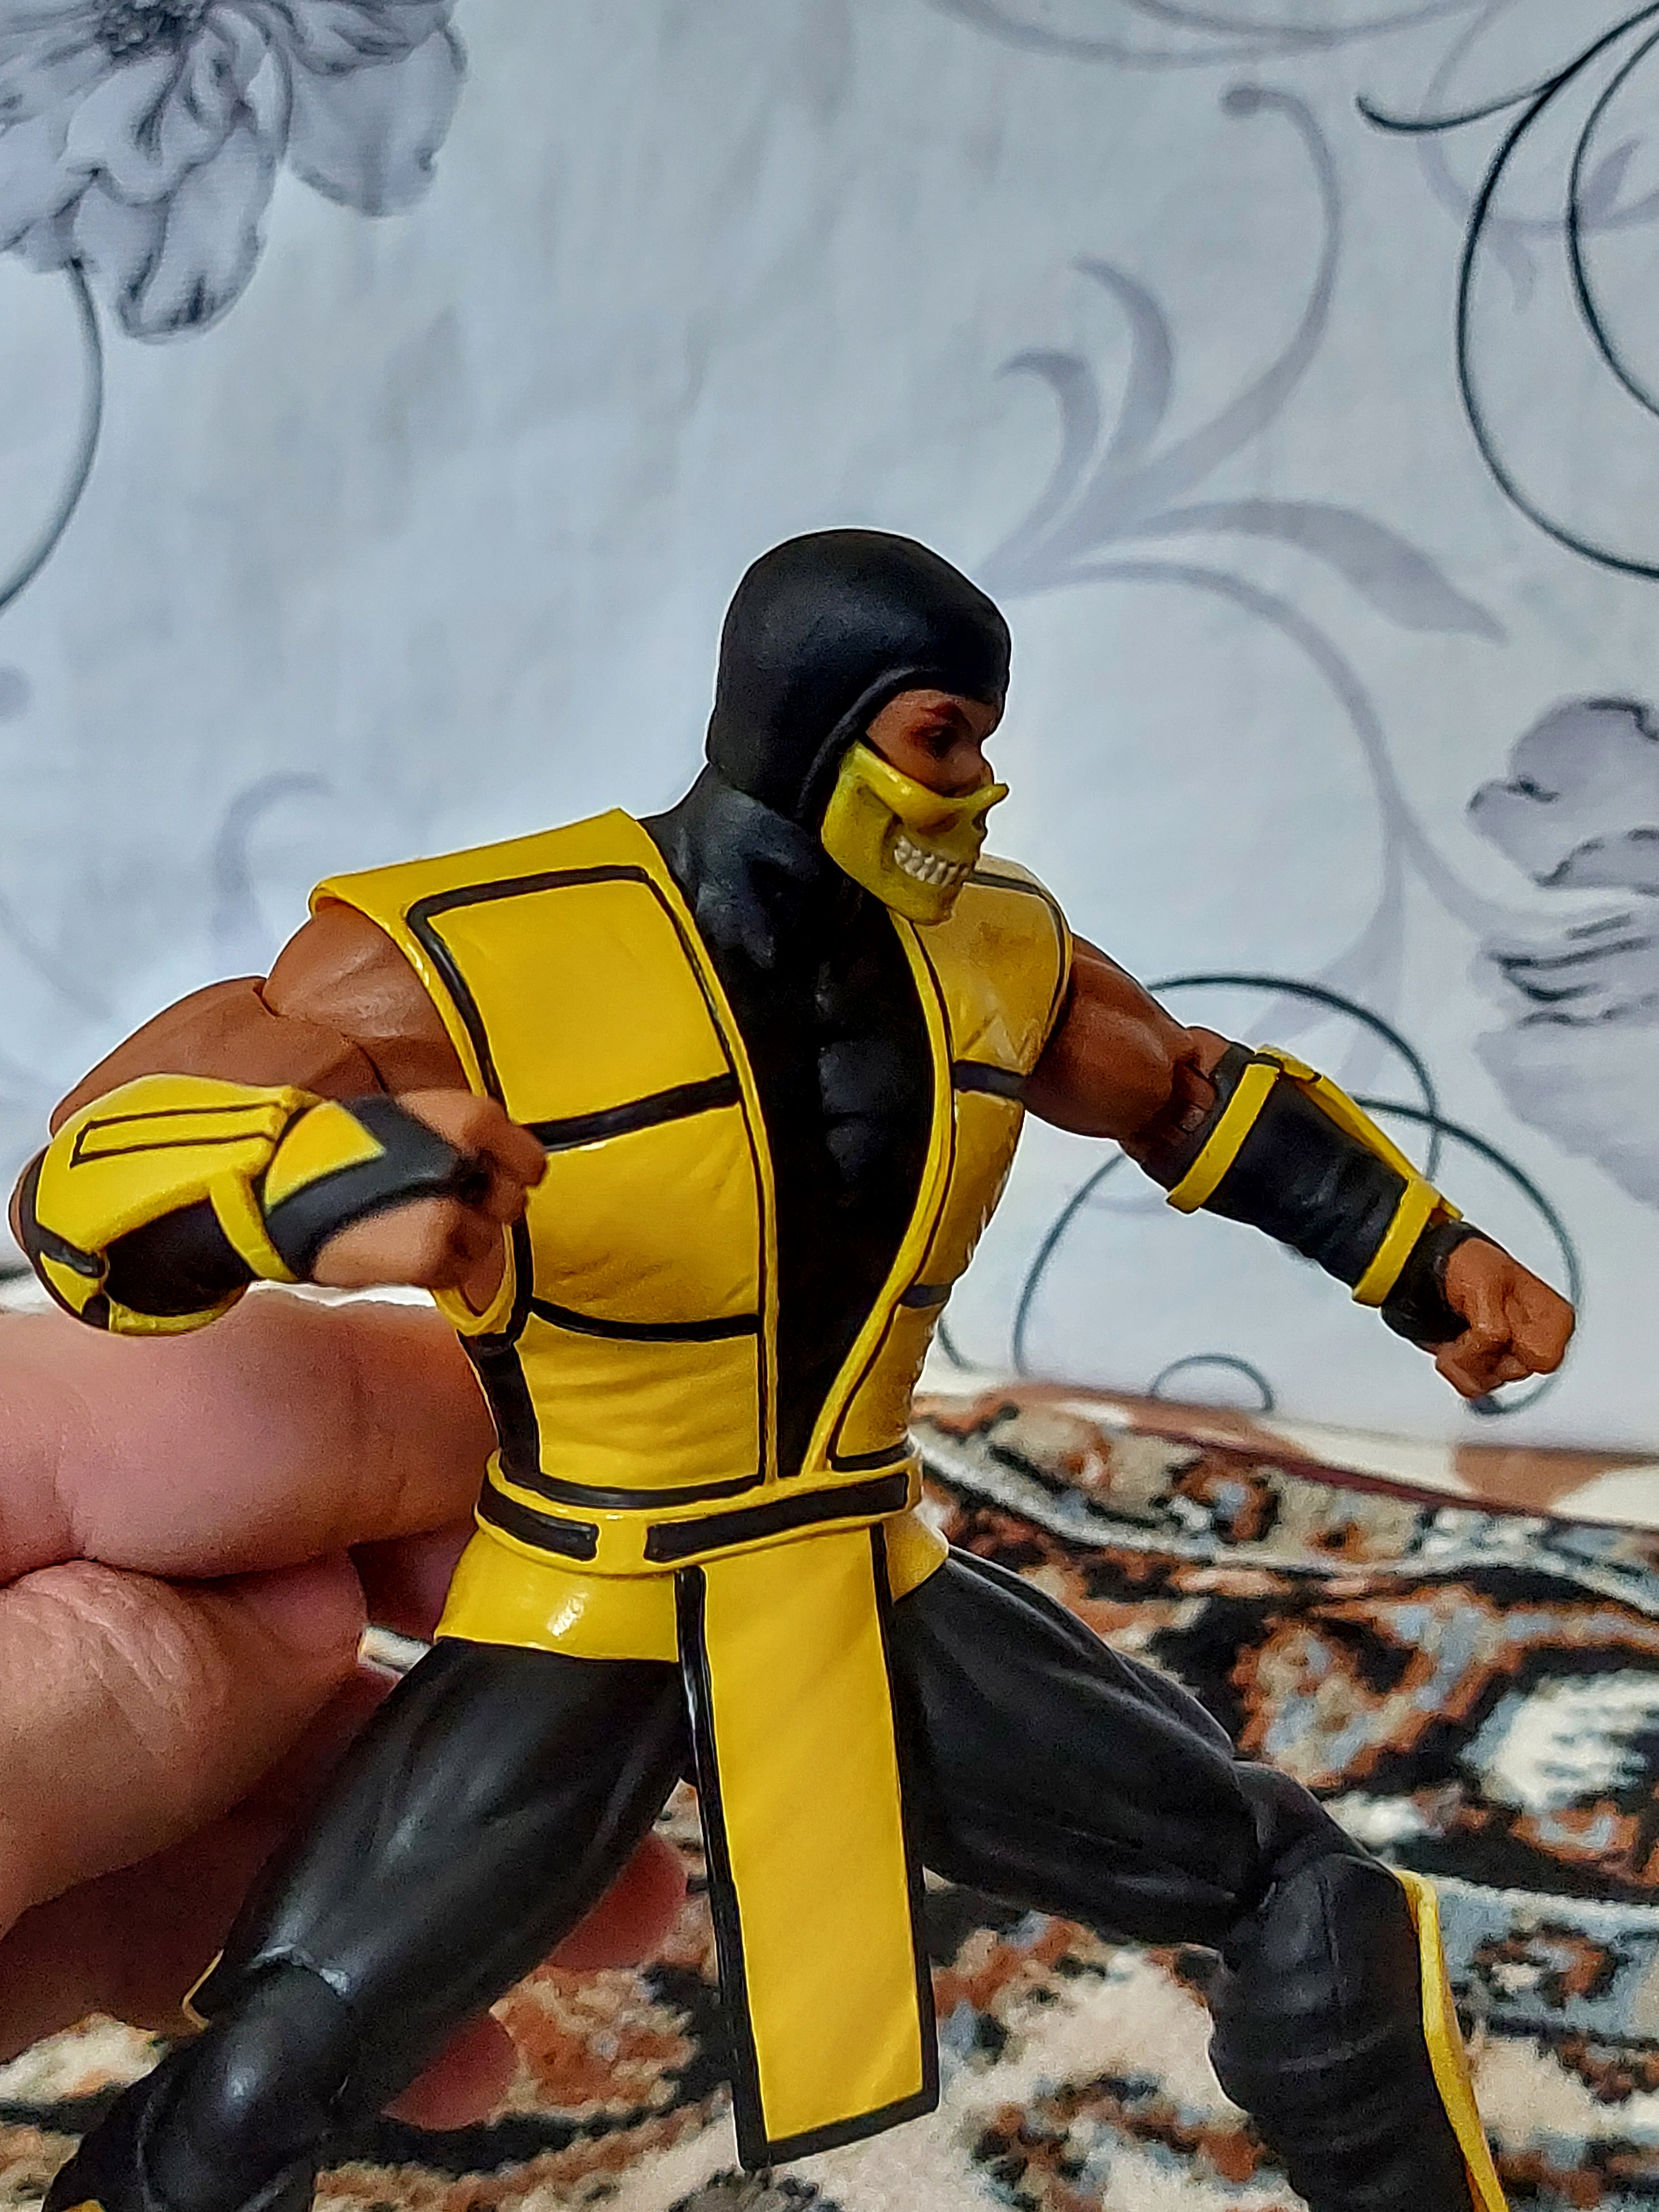
scorpion, storm, collectibles, yellow, gesture, cartoon, art, toy, personal protective equipment, fictional character, action figure, costume, fiction, cape, hero, animation, superhero, illustration, anime, figurine, workwear, recreation